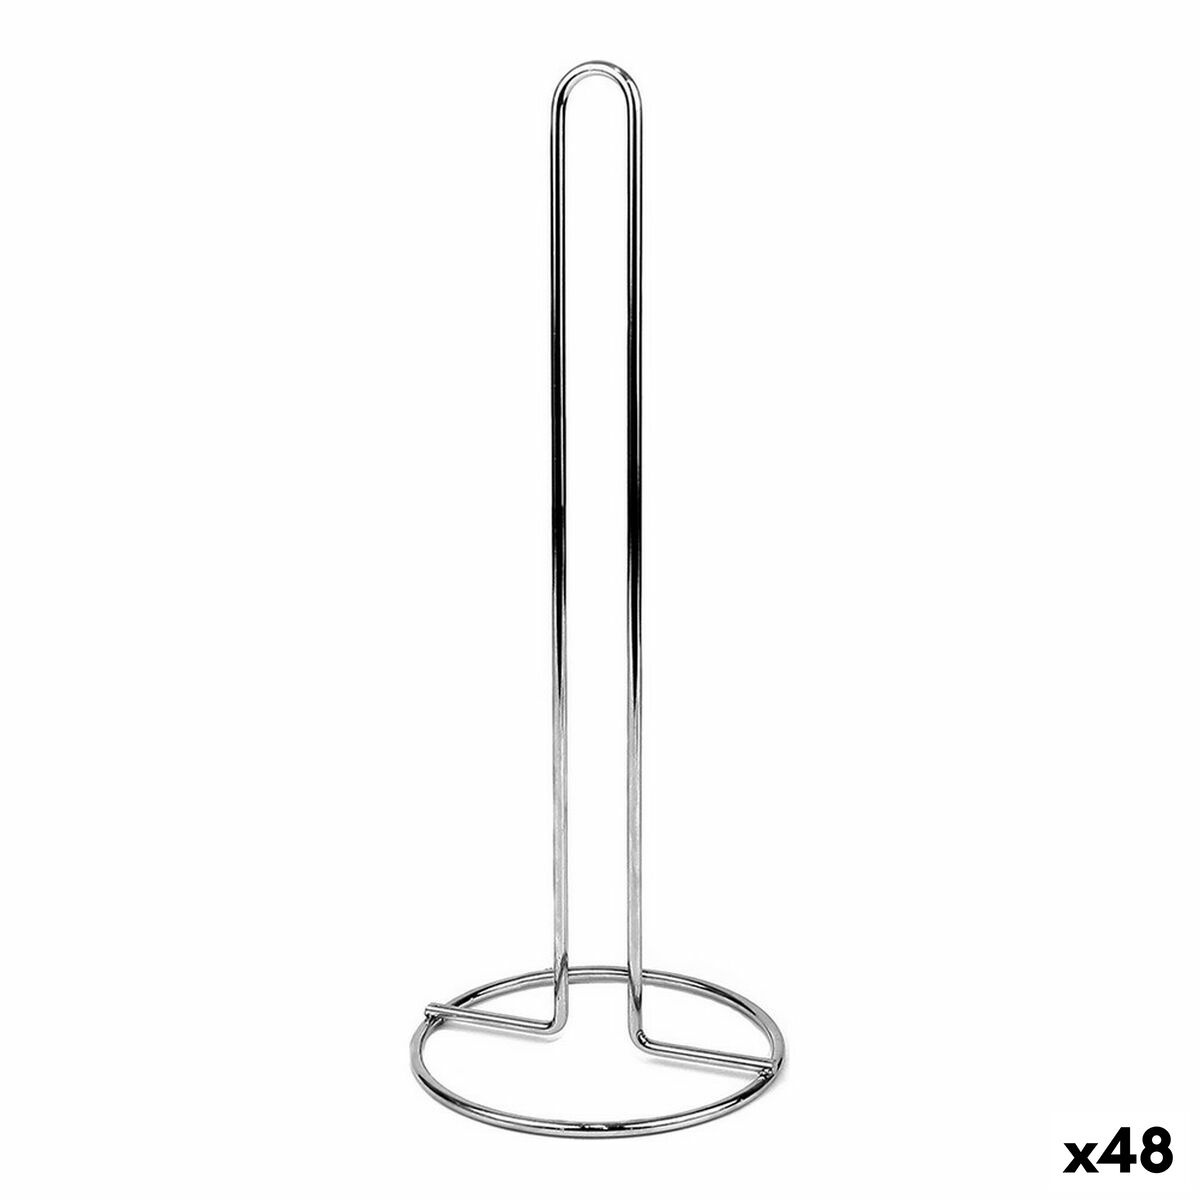
Portarrollos de Cocina Acero Plateado Metal 31 cm 5 mm (48 Unidades)
Si te gusta cuidar cada detalle de tu hogar y estar a la última en productos que te harán la vida más facil, compra Portarrollos de Cocina Acero Plateado Metal 31 cm 5 mm (48 Unidades) al mejor precio. Material: Acero Metal Color: Plateado Tipo: Portarrollos de Cocina Unidades: 48 Unidades Medidas aprox.: 31 cm 5 mm
Brand: BigBuy Home
Category: Home & Garden > Kitchen & Dining > Kitchen Tools & Utensils > Rolling Pins